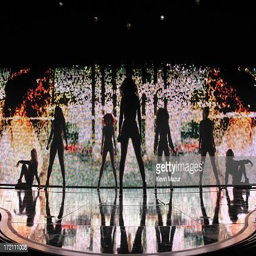
pop artist performs on stage